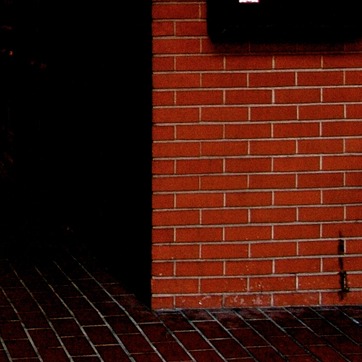
Material: brick